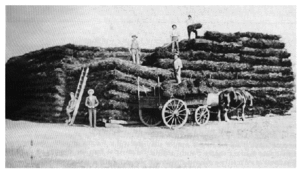
Acacia pycnantha, le mimosa doré ou acacia doré, est une espèce de plantes dicotylédones de la famille des Fabaceae, sous-famille des Mimosoideae, originaire d'Australie.